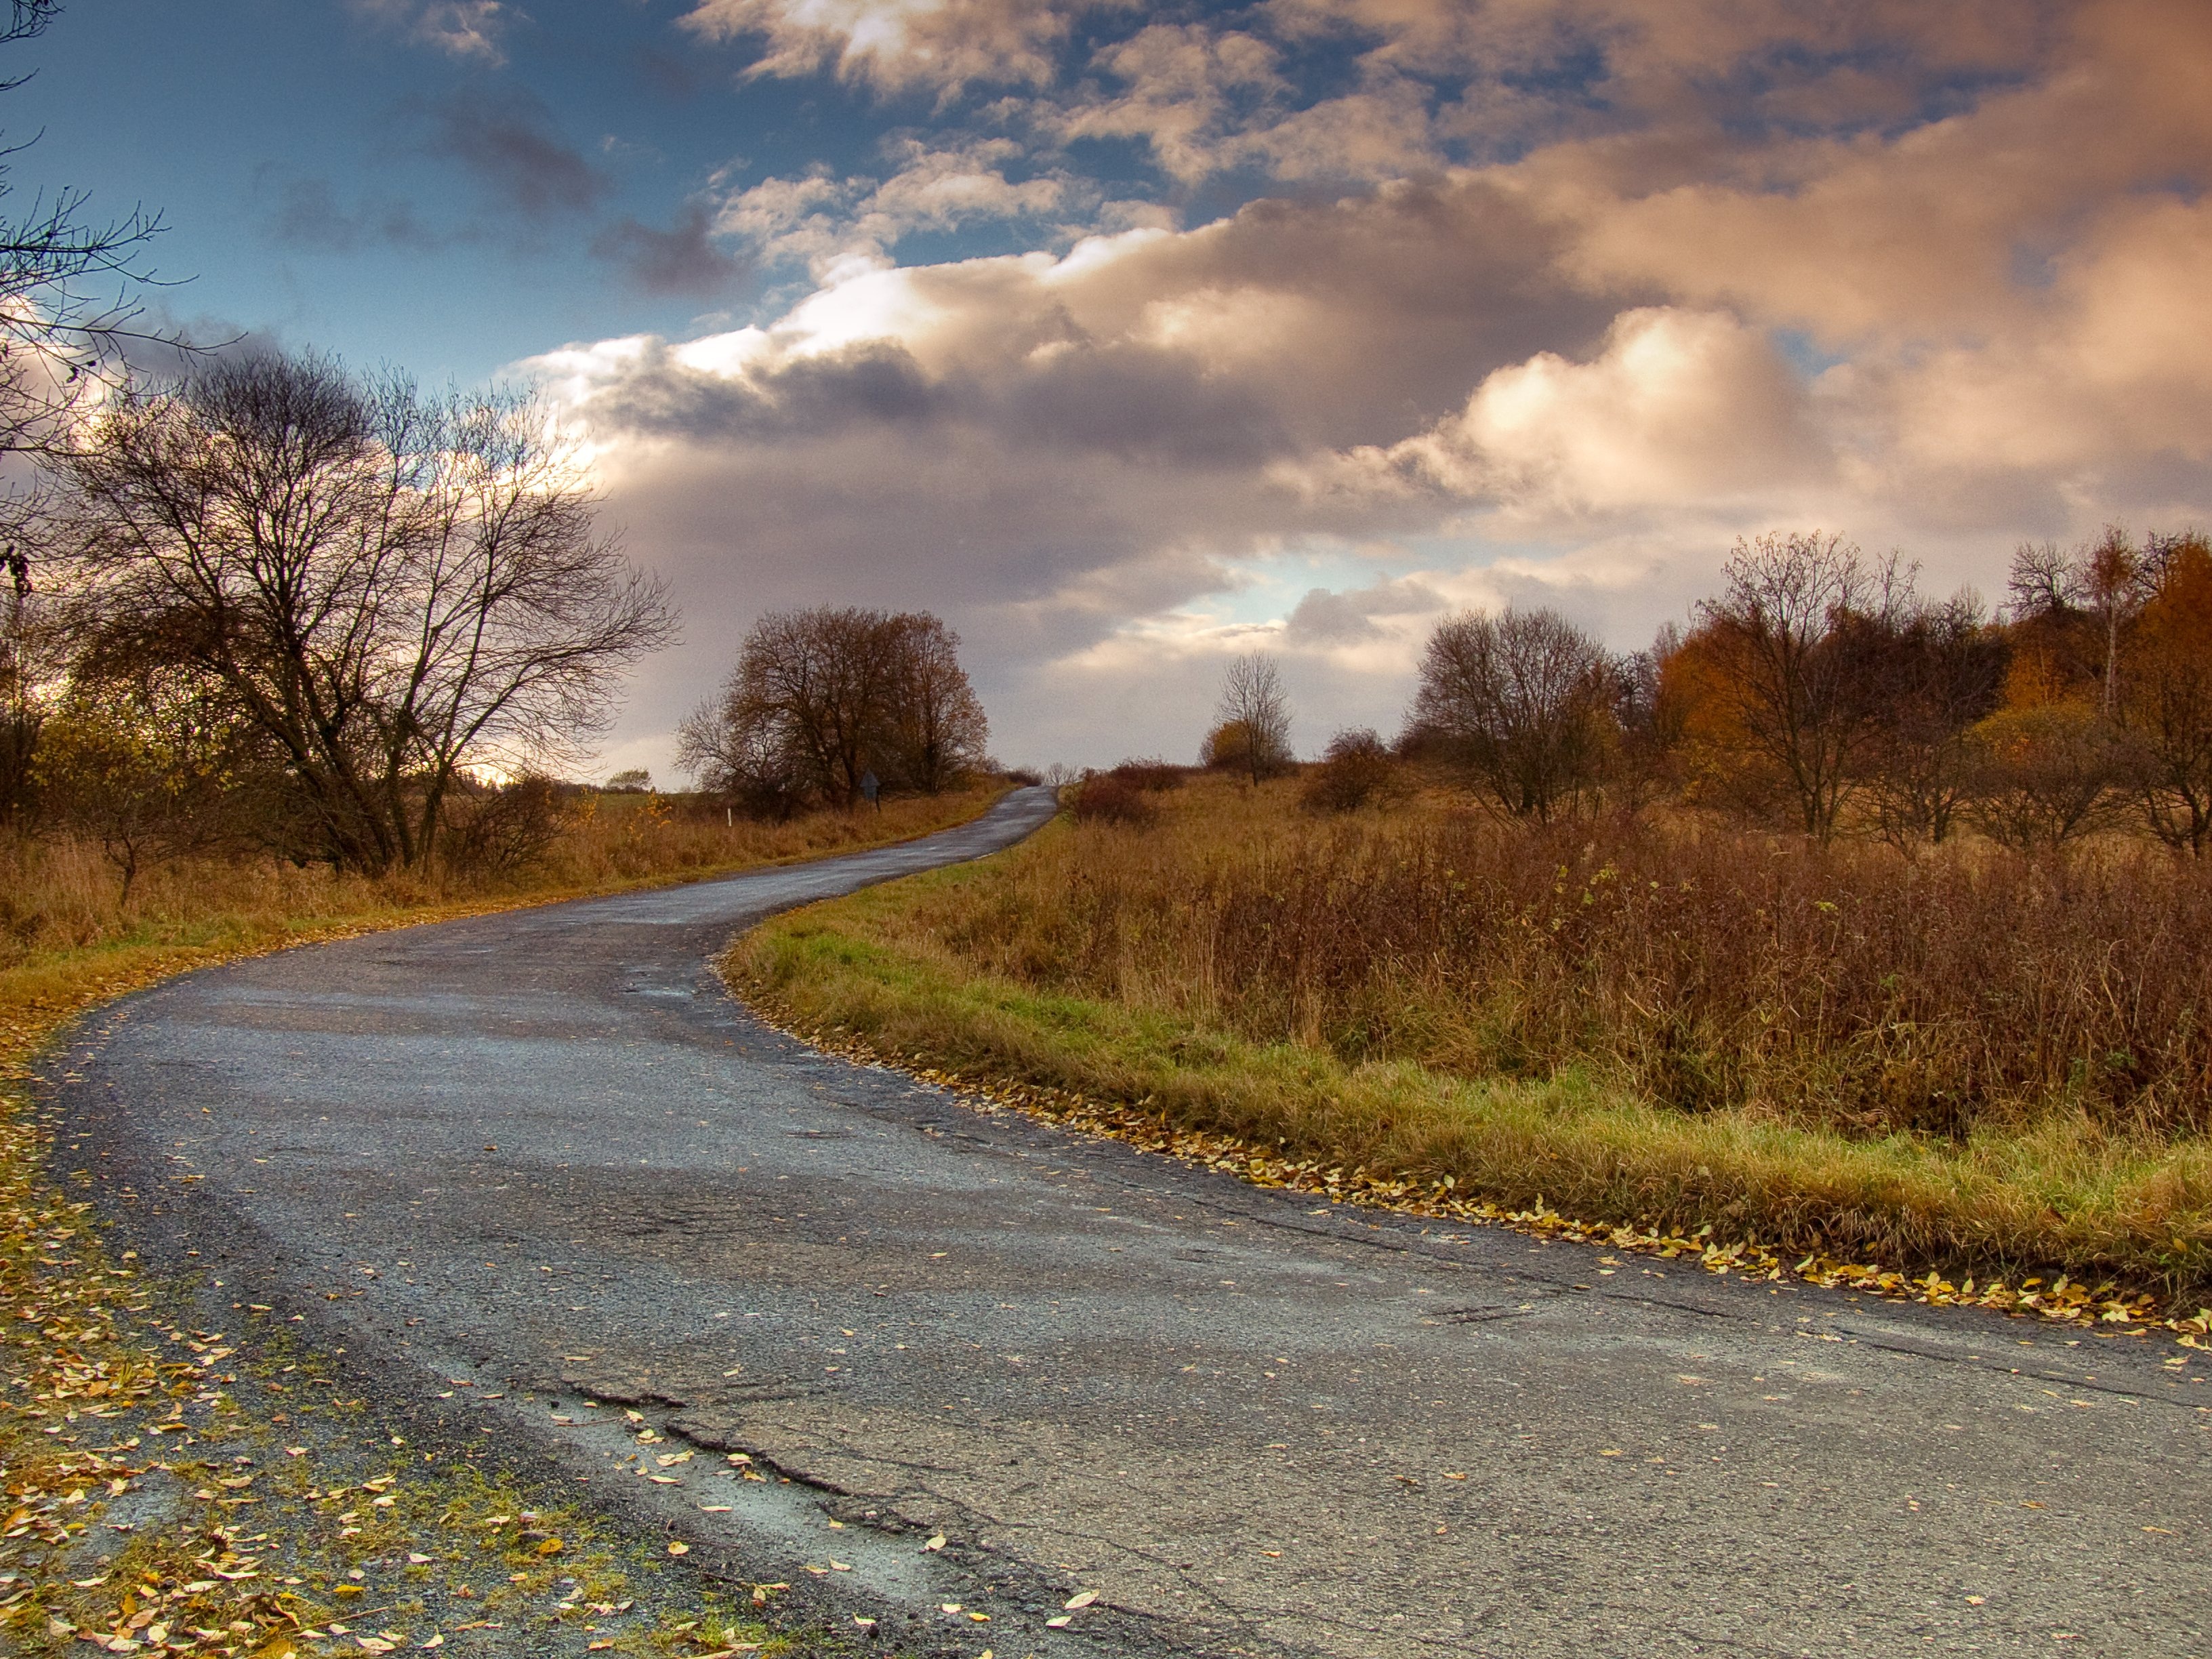
landscape, tree, nature, path, grass, cloud, sky, sunset, road, field, prairie, sunlight, morning, leaf, hill, highway, frost, dawn, river, asphalt, dirt road, dusk, evening, spring, autumn, season, clouds, infrastructure, bohemia, rural area, babiny, spring landscape, atmospheric phenomenon, woody plant